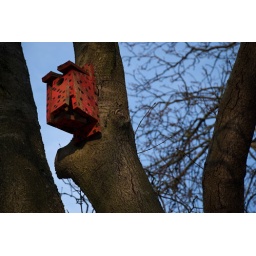
Just a nest box I found in a tree close to where I live. This one really needs a lot of attention.